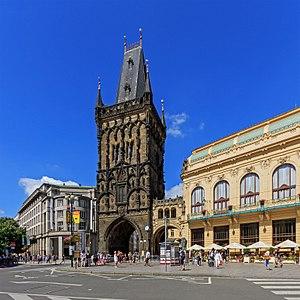
Prague est la capitale et la plus grande ville de la Tchéquie, en Bohême. Située au cœur de l'Europe centrale, à l'ouest du pays, la ville est édifiée sur les rives de la Vltava.
La tour poudrière est un des édifices les plus connus de la ville de Prague. Elle est la limite entre la vieille Ville et la nouvelle Ville.